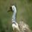
Label: bird